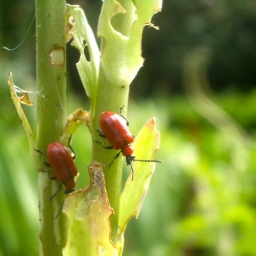
The bugs are almost done eating up our white lilies in the castle garden